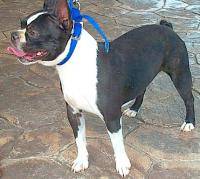
Label: dog